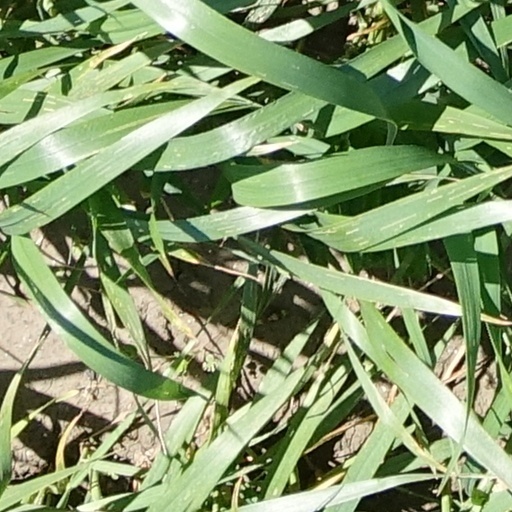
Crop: wheat